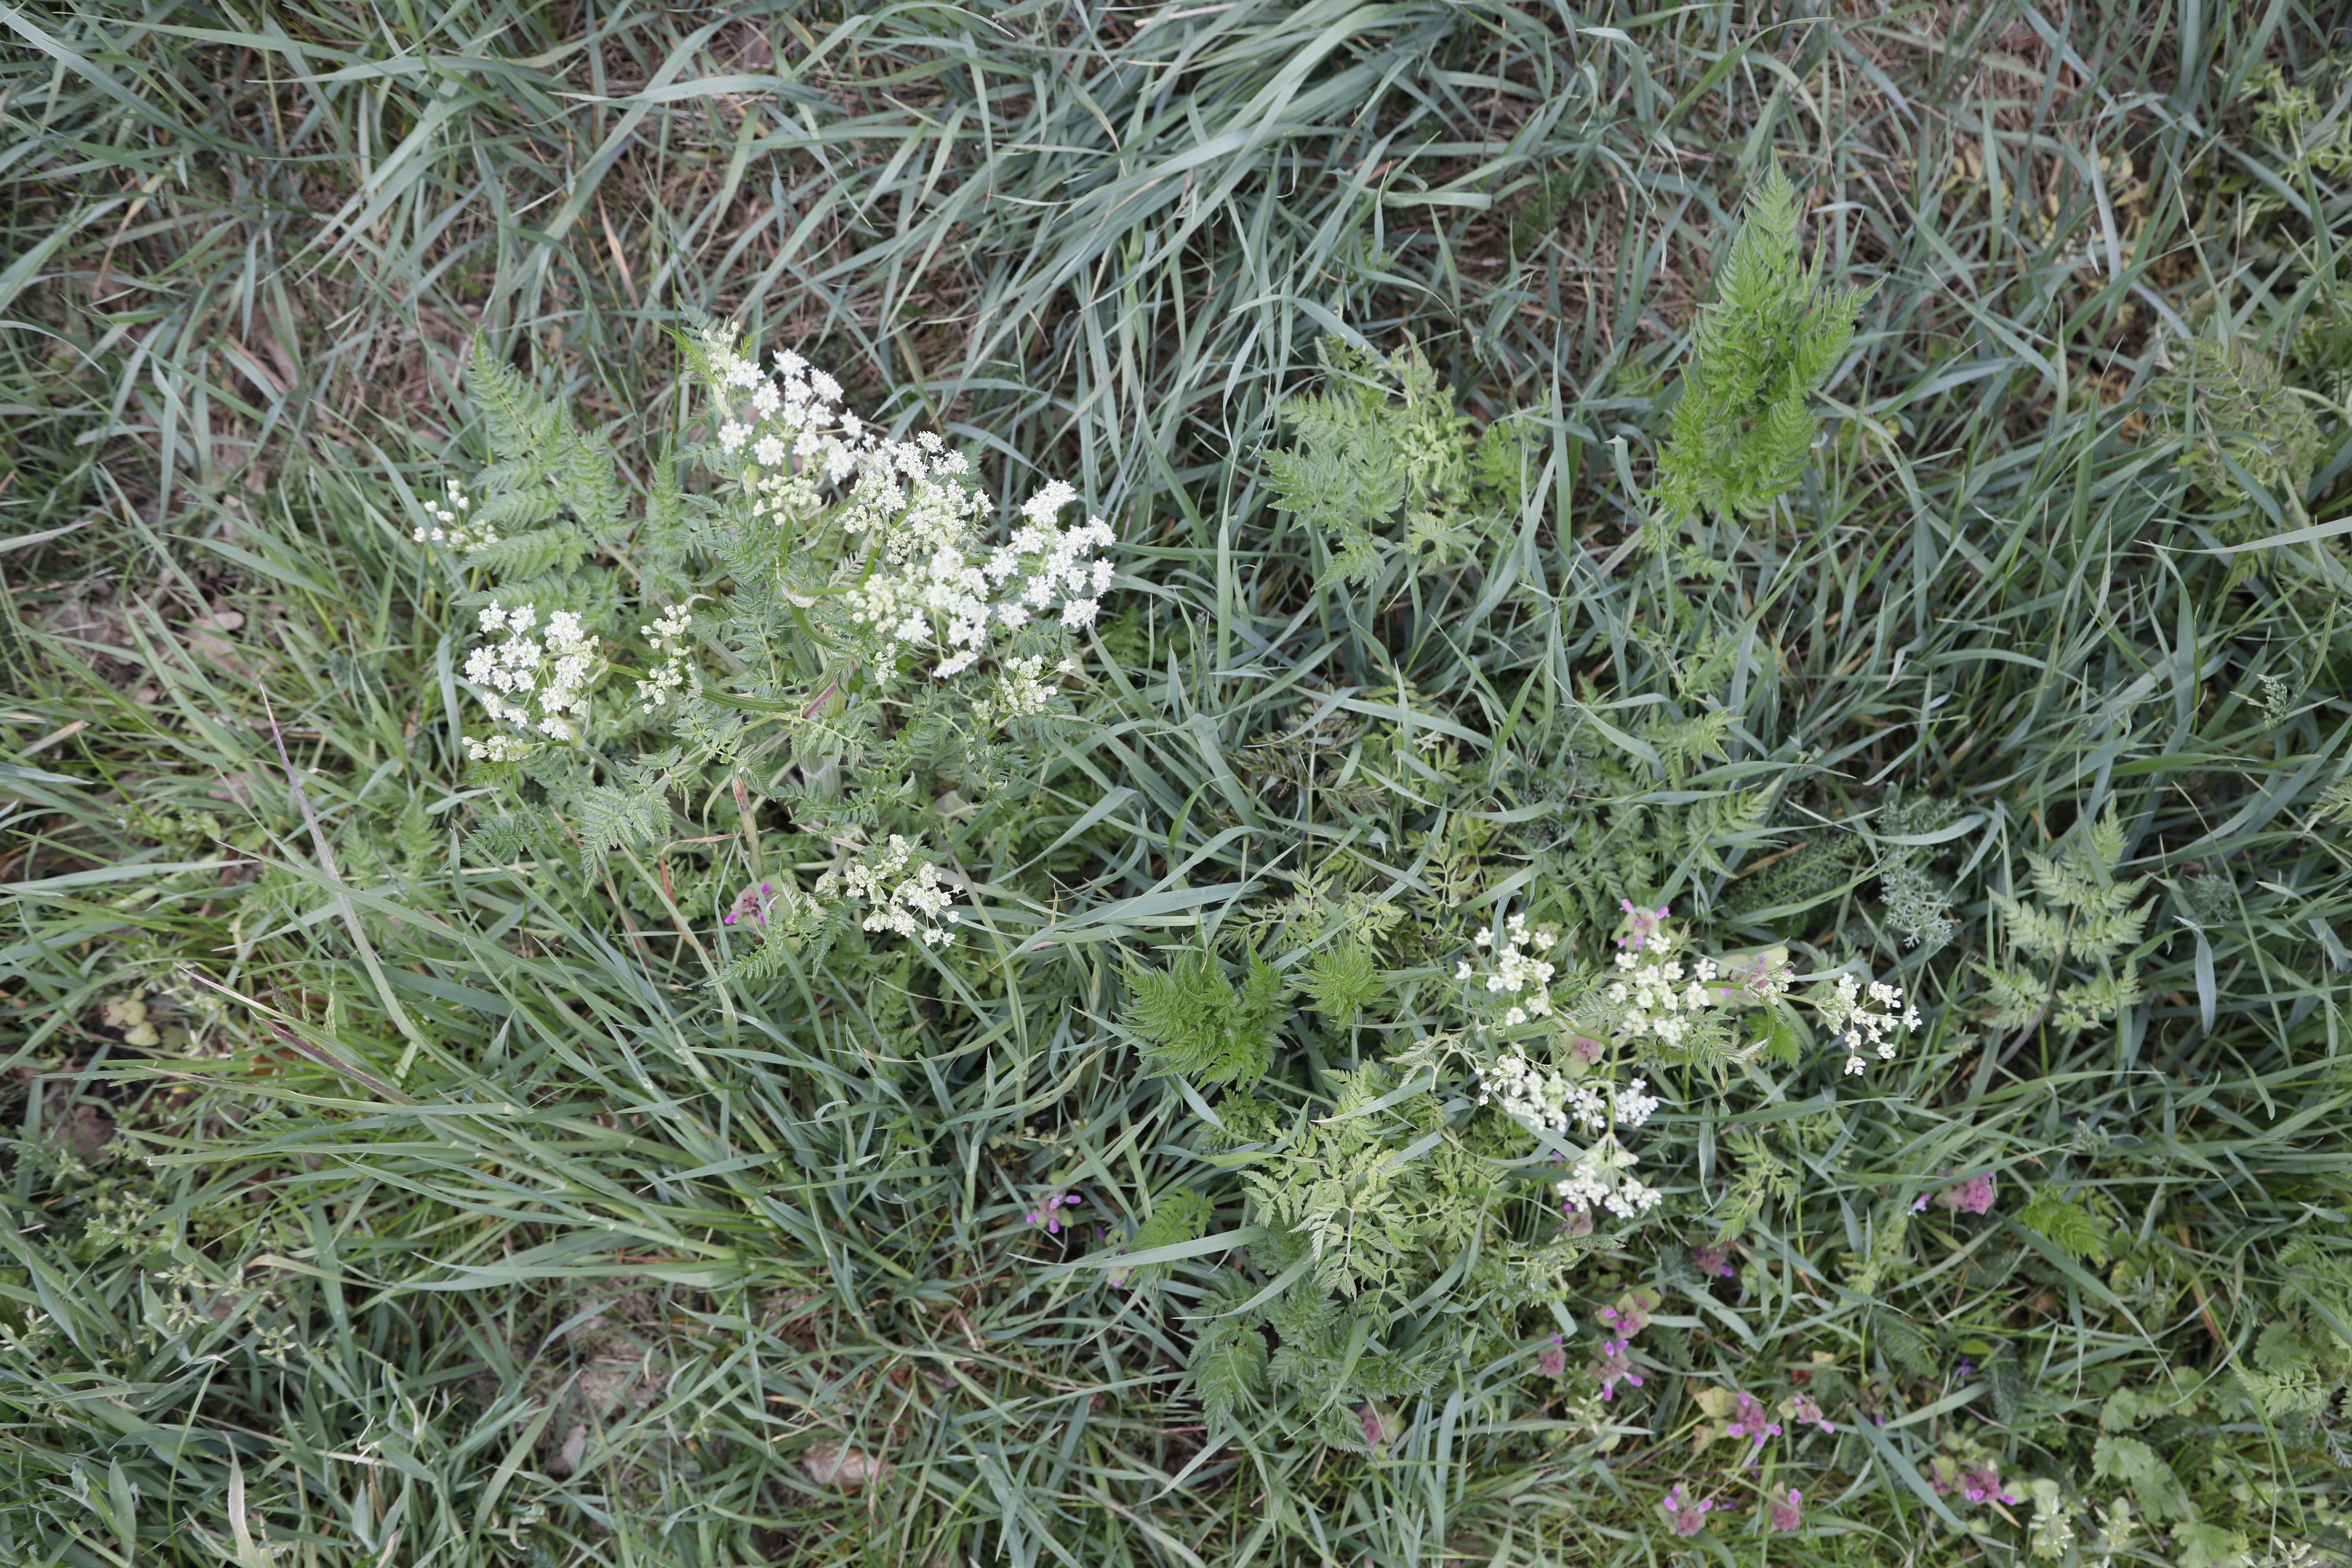
Plant species: Lamium purpureum, Anthriscus sylvestris